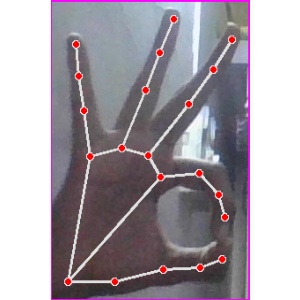
अक्षर: ण